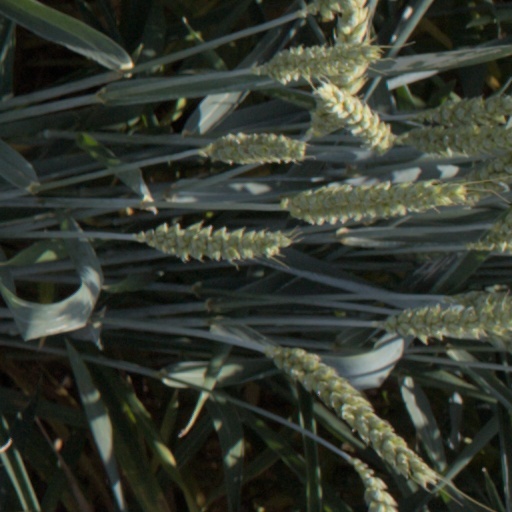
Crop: wheat